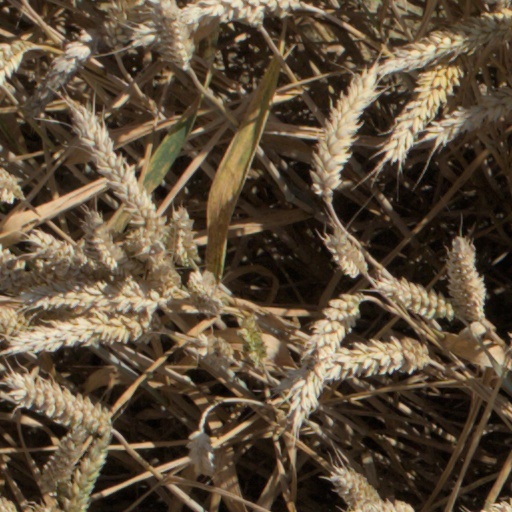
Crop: wheat